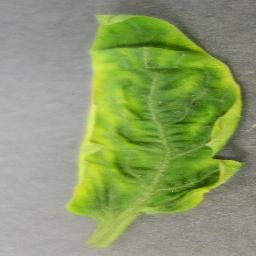
Label: Tomato___Tomato_Yellow_Leaf_Curl_Virus